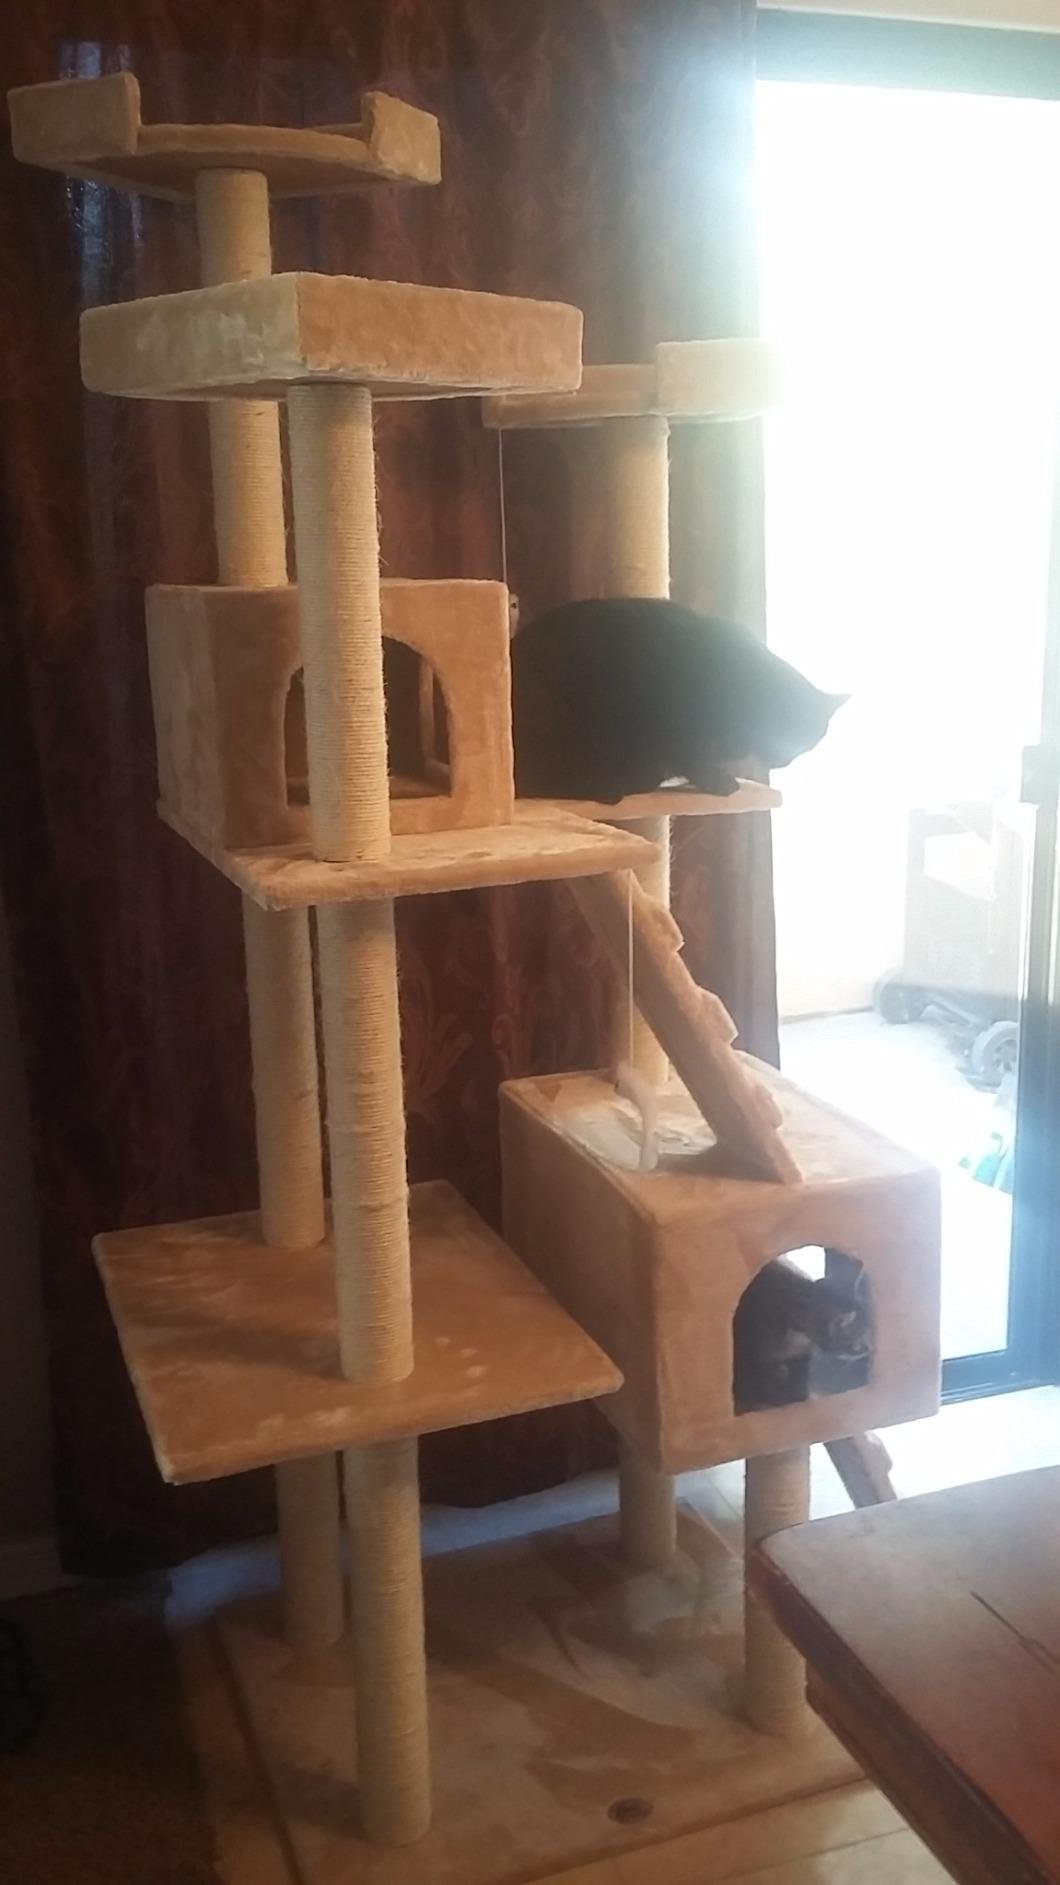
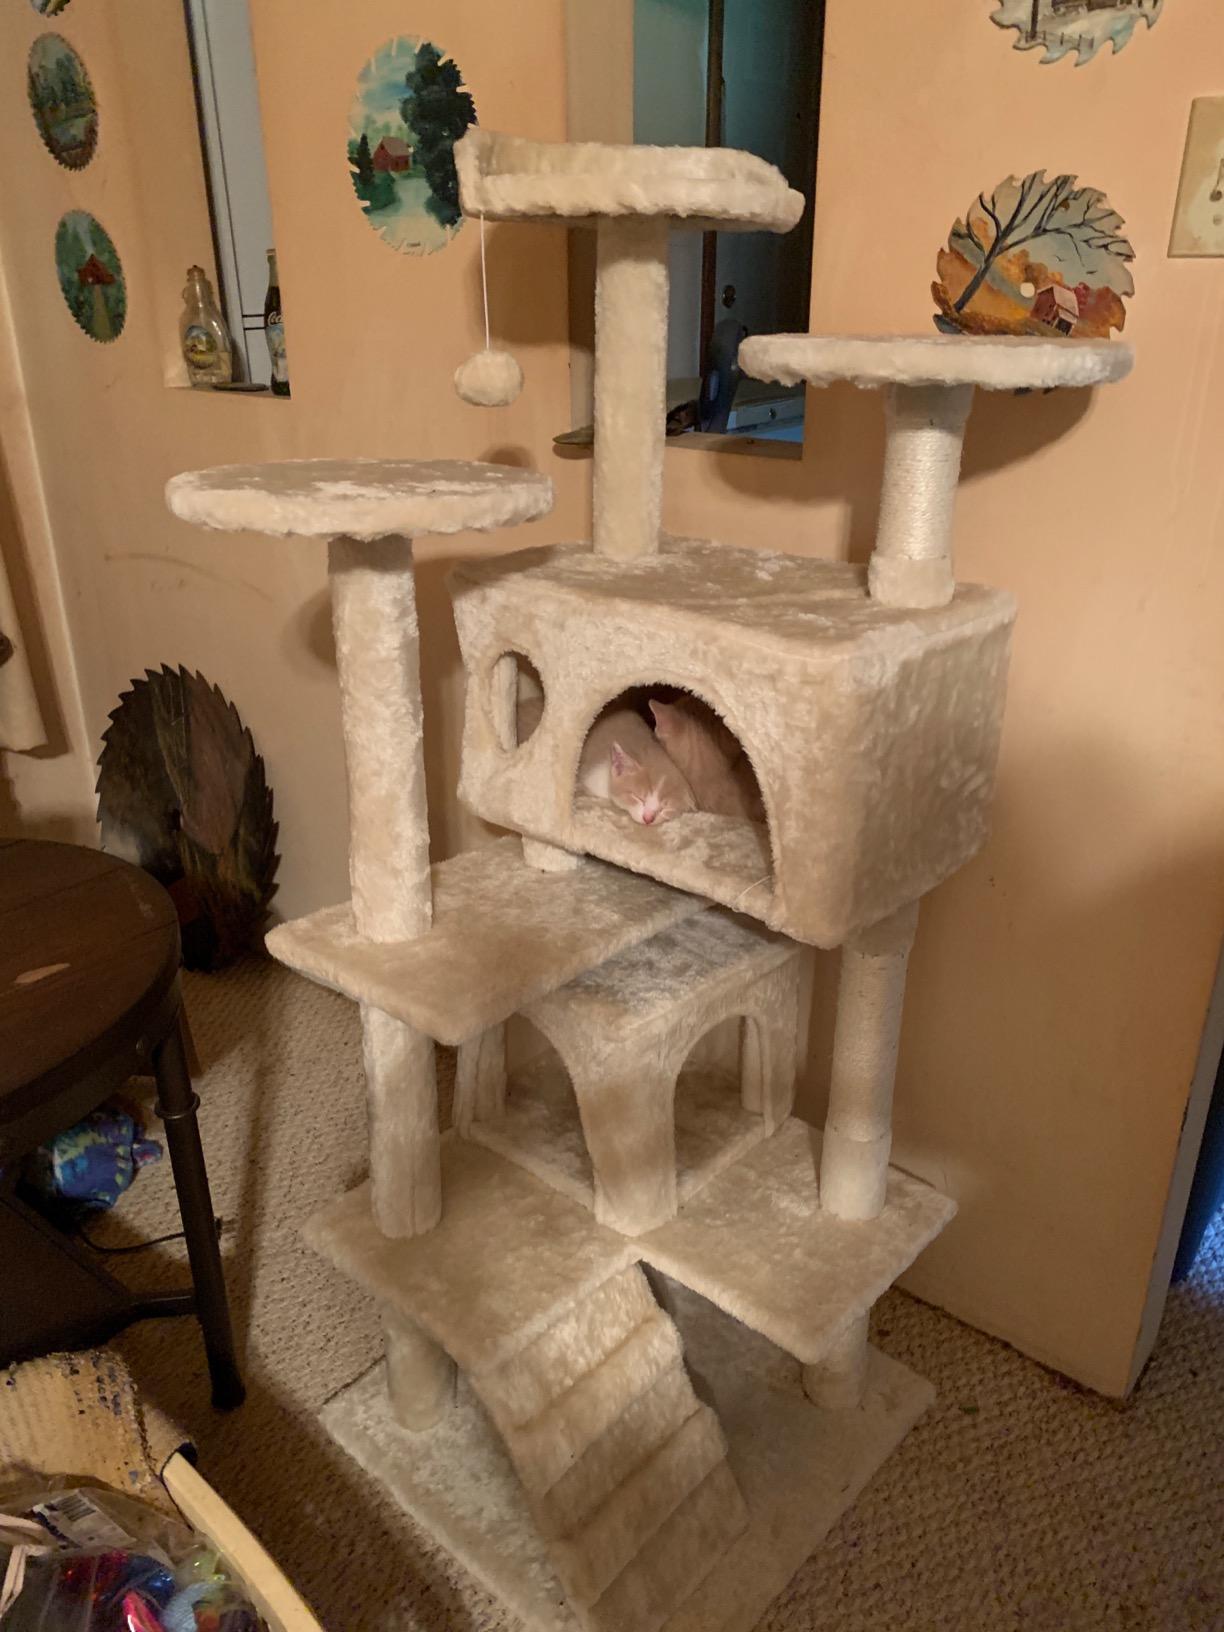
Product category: items_cat tree
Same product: no